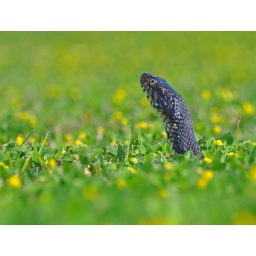
Low down dirty snake in the grass